History of Arkansas Razorbacks football

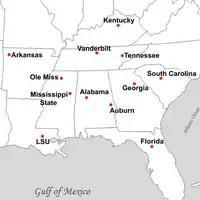
The Southeastern Conference as it existed from 1992 to 2011

Holtz led the Razorbacks through a 10–1 regular season in 1977, losing only to No. 2 Texas. The No. 6 Hogs were invited to play in the Orange Bowl against No. 2 Oklahoma. The Sooners had a chance to become national champions with a win over the shorthanded Razorbacks, who had suffered a season-long rash of injuries and player suspensions. Prior to Christmas, the university announced that star running back Ben Cowins, leading receiver Donny Bobo, and back-up running back Michael Forrest would all be sent back to Fayetteville. Following the suspensions, numerous African-American players on the team threatened to boycott the game. The always-quotable Holtz said two days before the game, "I'm one step short of suicide". The Razorbacks found an unlikely hero in Roland Sales, who rushed for 205 yards on 23 carries and two scores. Sales also led the Hogs in receiving in the contest. In addition, Holtz used third-string running back Randy Richey, who added 98 rushing yards and a touchdown on only 5 carries. The Hogs ended the Sooners' hope with a 31–6 victory. This game is notable as one of the biggest upsets in Razorback football history. Ironically, University of Arkansas alumnus Barry Switzer coached the Sooners in the contest, and late in the game, future Arkansas head coach Houston Nutt played quarterback for Holtz. Arkansas finished the season 11-1 and was selected as a co-national champion for the 1977 season by the Rothman Foundation for the Analysis of Competitions and Tournaments (Rothman (FACT)), along with Notre Dame and Texas, but the university does not claim this title.